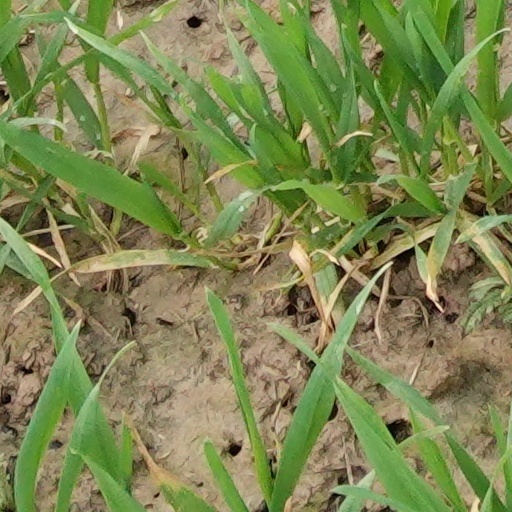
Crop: wheat